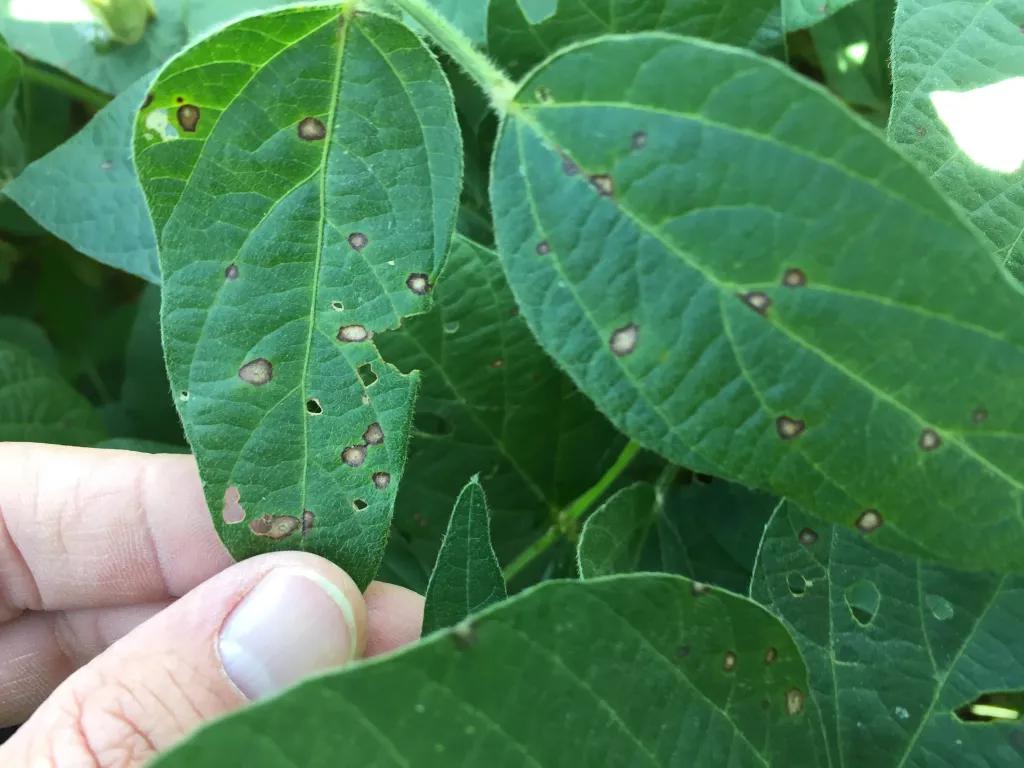
Plant: Soybean
Disease: soybean frog eye leaf spot